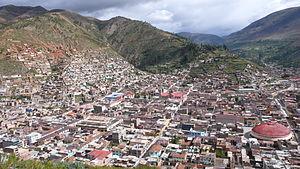
Tarma est une ville péruvienne, capitale du district du même nom et de la province de Tarma, dans la Région de Junín. Elle est située à 3 060 mètres d'altitude. La population du district était estimée à 60 542 habitants en 2002 et a une superficie de 459.95 km².